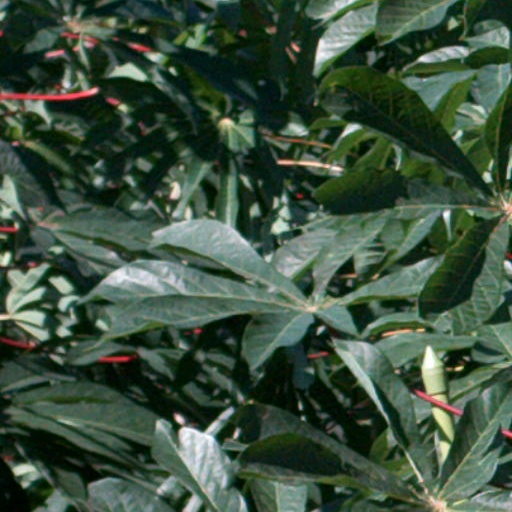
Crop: cassava